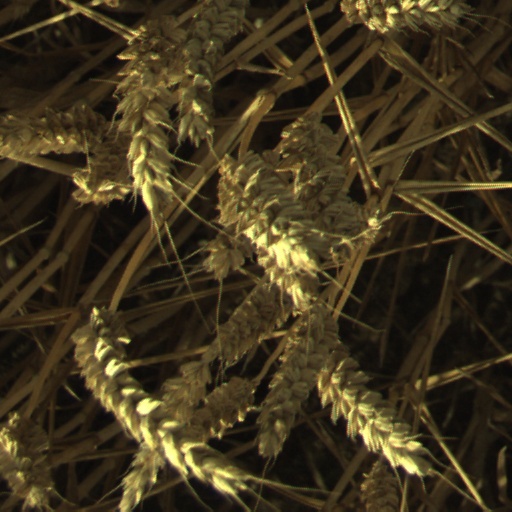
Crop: wheat